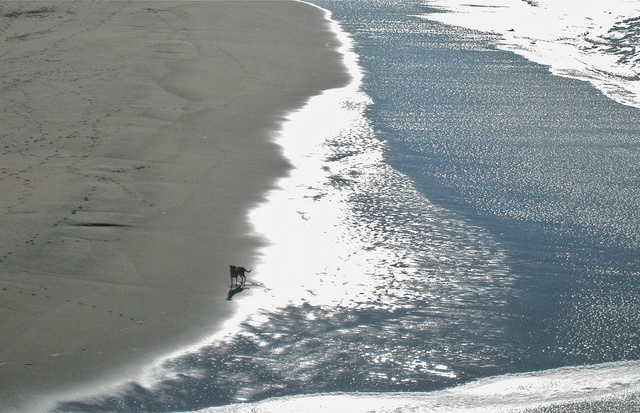
a dog walking the beach close to the water
A dog walking along the water on the beach.
Dog walking on the edge of the water on a wide beach.
An animal standing on top of a beach near the ocean.
A dog standing on the beach near the water.